Savitri (actress)

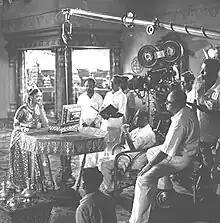

Savitri acted in dance dramas as a child, including some work with a theatre company run by Jaggayya. She made an unsuccessful speculative trip to find film work in Madras at the age of 14 when she was deemed to be too young to play heroine roles, but in 1950 was cast as the female lead in "Samsaram" (1950). That role did not become actuality because she became too excited, necessitating numerous retakes and eventually her replacement in the part. She was given a minor speaking role in the film and in the next year had two more minor roles, in "Roopavati" and "Pathala Bhairavi" (both in 1951), before getting her big break as the second heroine in "Pelli Chesi Choodu" (1952). She, later on, was propelled to stardom with critically acclaimed roles in blockbusters such as "Devadasu" (1953), and "Missamma" (1955).